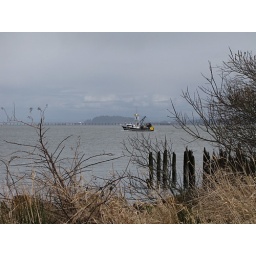
Hammond, Or. looking toward Astoria, Or. Columbia river with the Astoria bridge in the background.